Selver

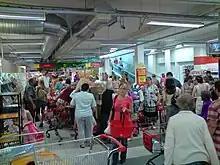
Selver during a discount.

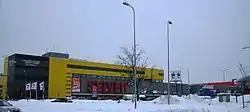
Järve Selver

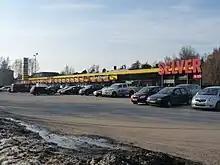
Merimetsa Selver

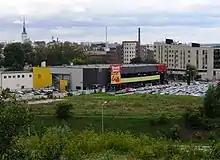
Torupilli Selver

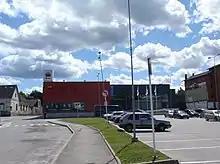
Valga Selver

Selver is a chain of supermarkets and hypermarkets operating in Estonia. Selver is a subsidiary of Tallinna Kaubamaja Grupp. The chain was established in 1995 with the opening of Punane Selver in Lasnamäe, Tallinn. Expansion outside of Tallinn began on 10 May 2002 with the opening of Mai Selver in Pärnu. Since 18 December 2008 Selver also operated in Latvia, but at the end of 2009 due to the financial crisis Selver was forced to close all its 6 supermarkets in Latvia. There are currently 73 stores in operation all over Estonia (as of August 2022).